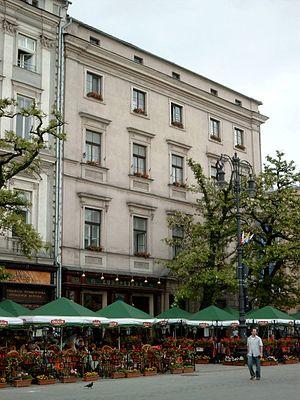
Antoni Hawełka, né le 17 janvier 1840 à Kęty et décédé le 14 janvier 1894, était un marchand et restaurateur polonais.